Eggleston School

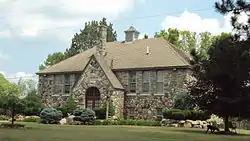

The Eggleston School is former school and current private residential structure located at the 10539 Nolan Road in rural Nester Township in southeastern Roscommon County, Michigan. It was designated as a Michigan Historic Site on February 29, 1996, and soon after added to the National Register of Historic Places on April 4, 1996. The school is particularly notable for the finely crafted fieldstone exterior, constructed of blocks with various shapes, sizes, and hues. It is the only property in Roscommon County listed on the National Register and one of only four county properties designated as a Michigan Historic Site — along with Gerrish Township Information Site, Pioneer House, and Turney House.